Leader of the Opposition (Alberta)

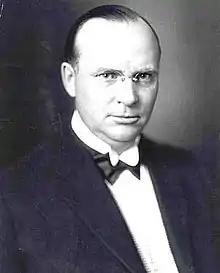
Richard Bennett Conservative Opposition leader 1909–1910

In the early years of the provincial legislature the opposition was dominated by the Conservative Party. This was a party built on remnants of the old Territorial Conservative Association. The party started out in 1905 forming opposition with only 2 seats in the legislative assembly, and proportionally grew as much as 20 seats in 1921 as Albertans grew tired of the scandals of the Liberal government.